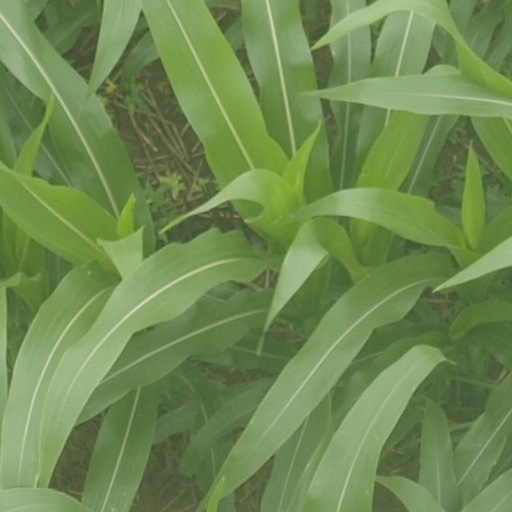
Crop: maize; corn